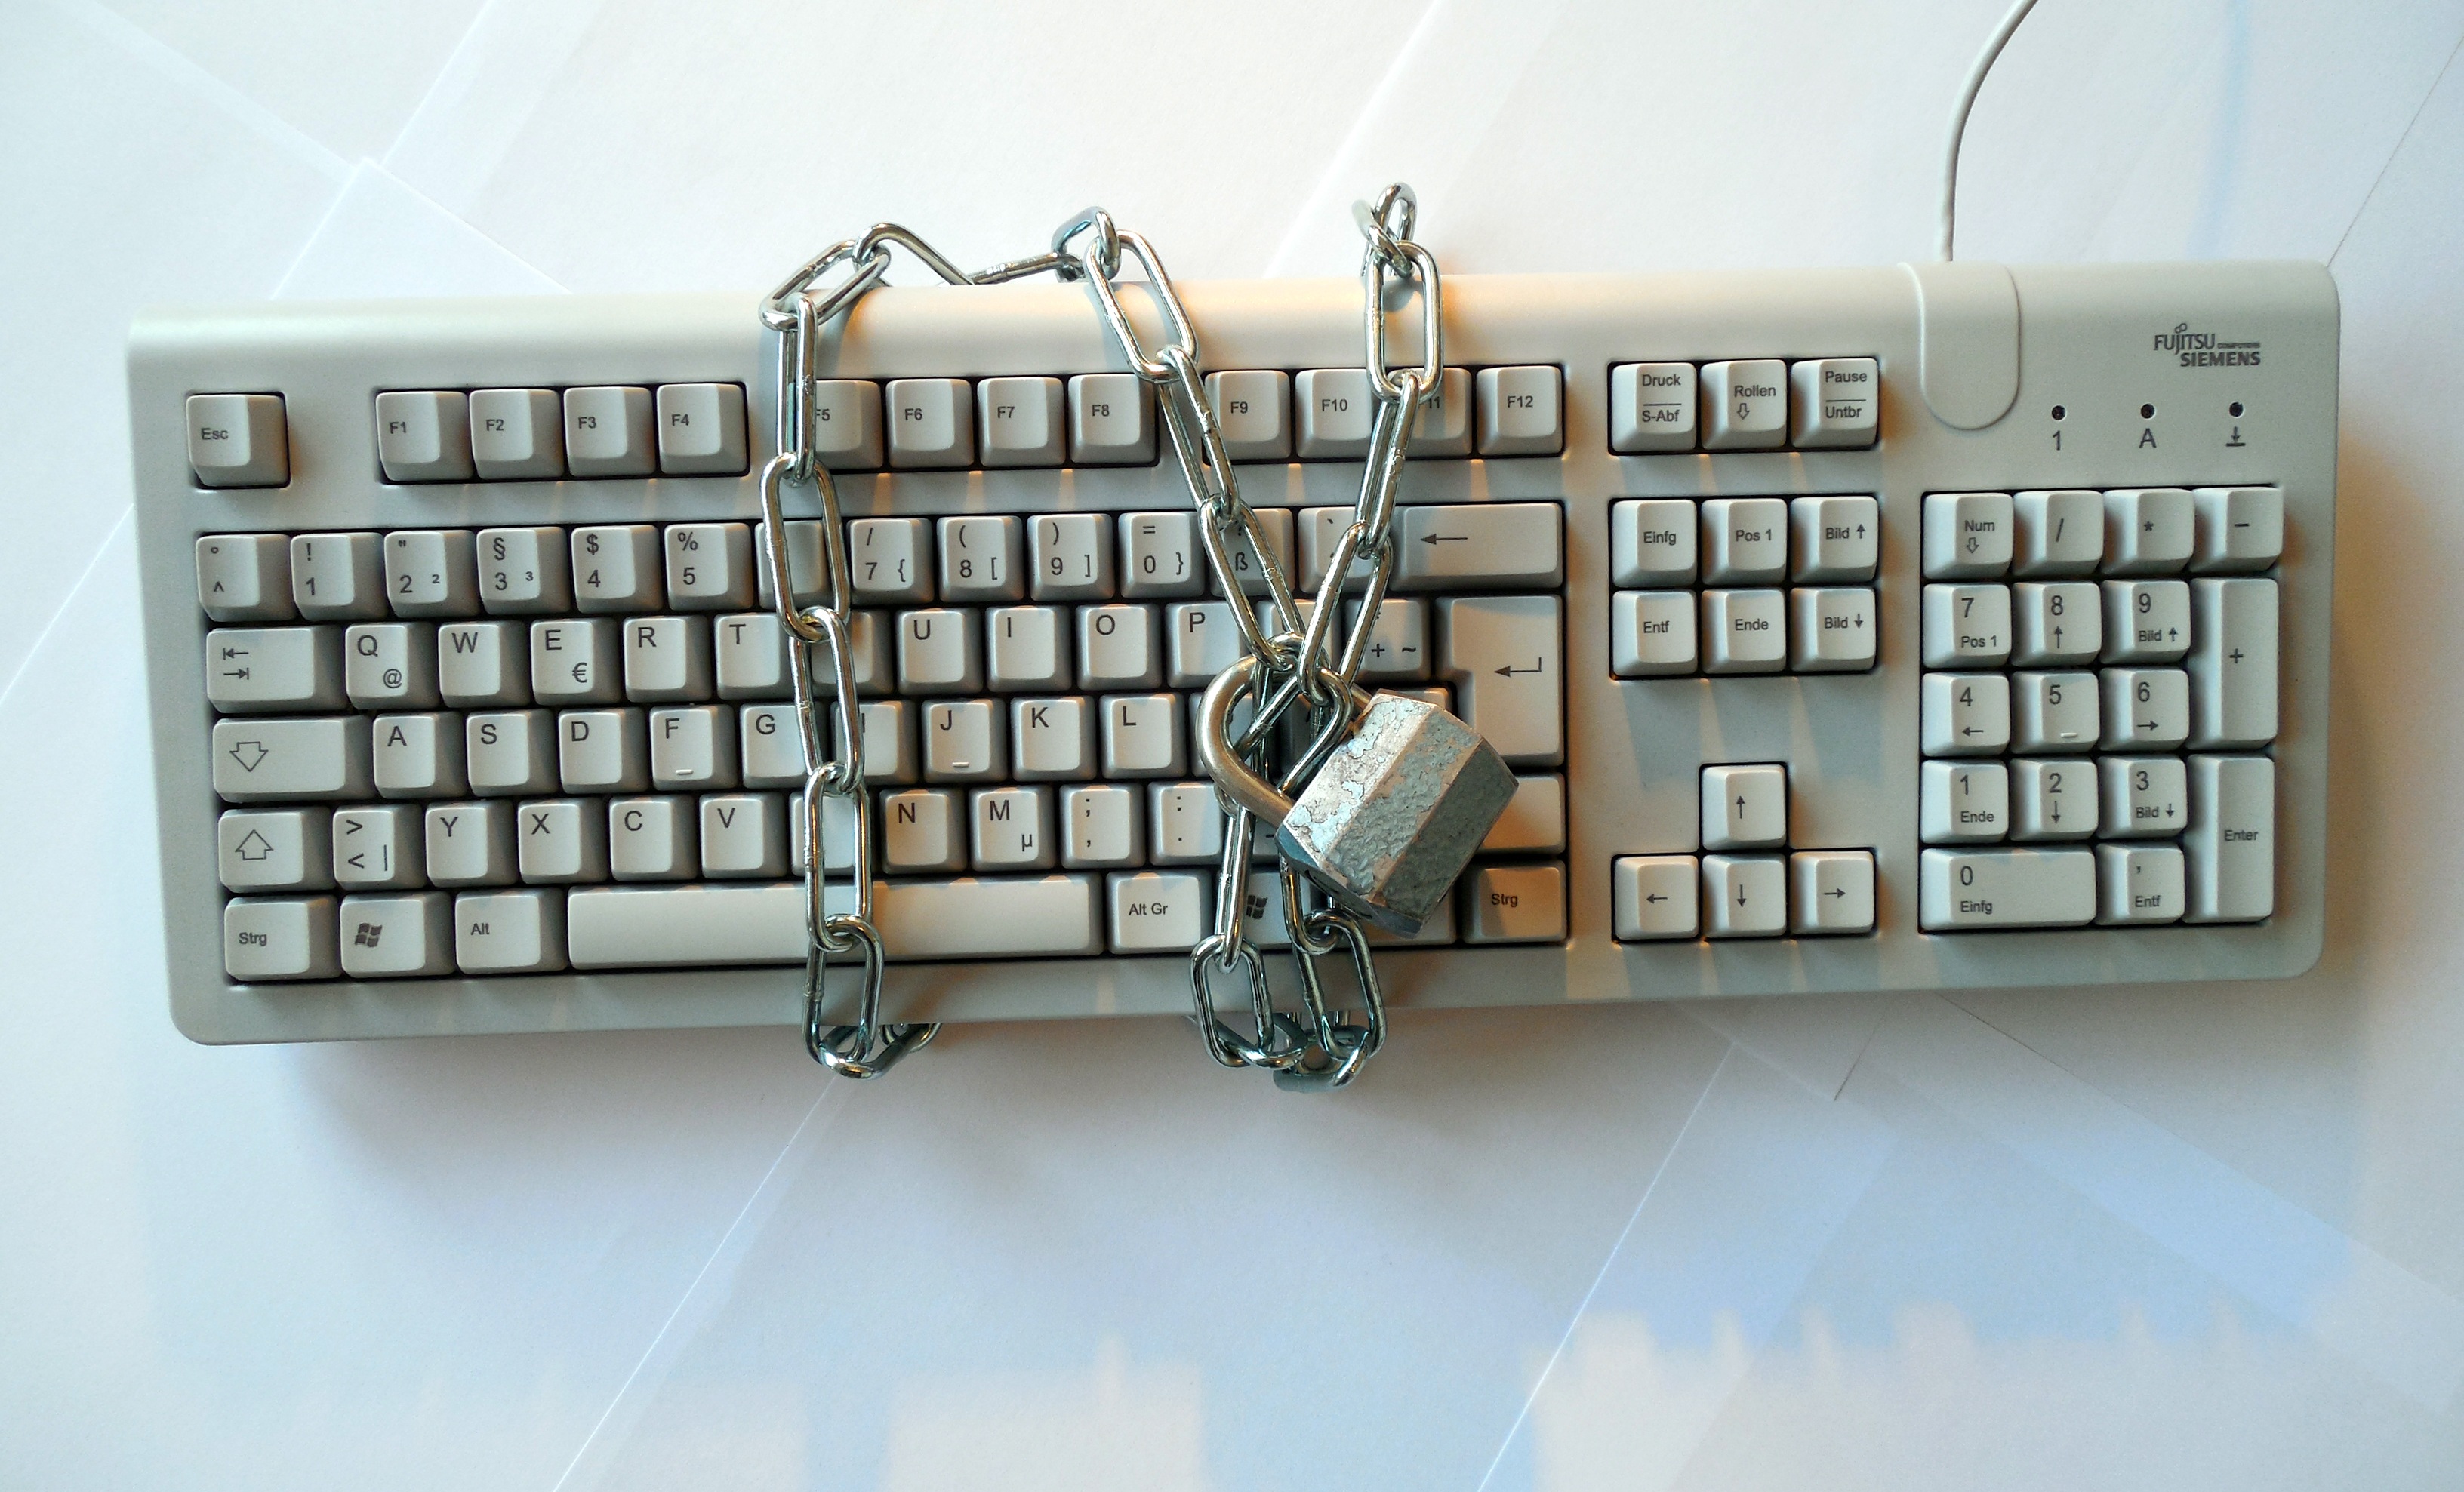
computer, keyboard, chain, castle, shelf, lighting, security, padlock, pc, protection, password, protect, secure, sure, computer keyboard, trojan, data theft, privacy policy, scale model, keyword